Chazz Surratt

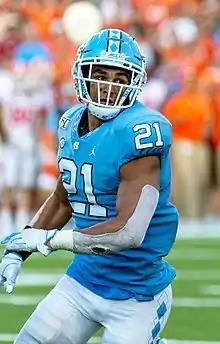
Surratt with the North Carolina Tar Heels in 2019

Chazz Surratt (born February 16, 1997) is an American professional football linebacker for the San Francisco 49ers of the National Football League (NFL). He played college football for the North Carolina Tar Heels, where he began his career as a quarterback before transitioning to linebacker, and was selected by the Minnesota Vikings in the third round of the 2021 NFL draft.